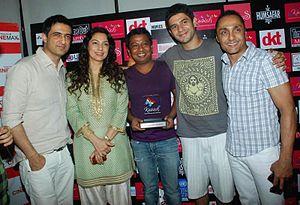
Arjun Mathur est un acteur anglais d'origine indienne qui joue dans des films de Bollywood.